Bandelier Tuff

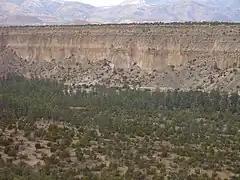
Kwage Mesa, a typical finger mesa eroded out of the Bandelier Tuff in the Pajarito Plateau

The Bandelier Tuff is a geologic formation exposed in and around the Jemez Mountains of northern New Mexico. It has a radiometric age of 1.85 to 1.25 million years, corresponding to the Pleistocene epoch. The tuff was erupted in a series of at least three caldera eruptions in the central Jemez Mountains.